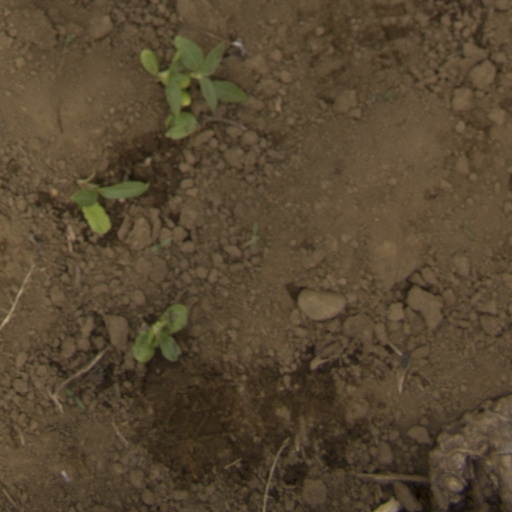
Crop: Jerusalem artichoke